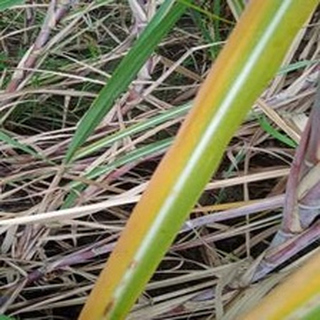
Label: sugarcane_yellow_leaf_disease